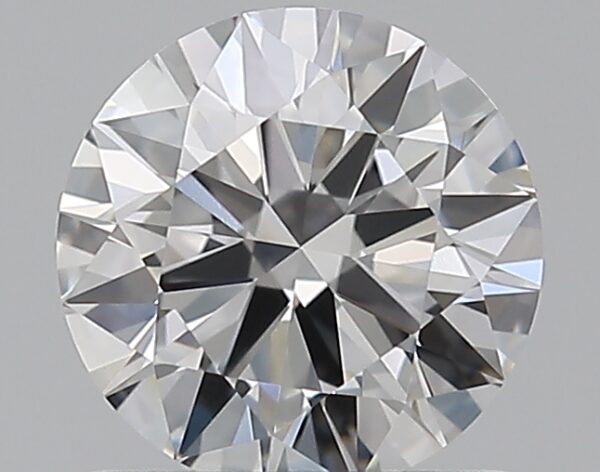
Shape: round
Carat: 0.85
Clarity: VVS1
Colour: E
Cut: EX
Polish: EX
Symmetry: EX
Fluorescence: N
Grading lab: GIA
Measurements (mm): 6.16 x 6.17 x 3.68